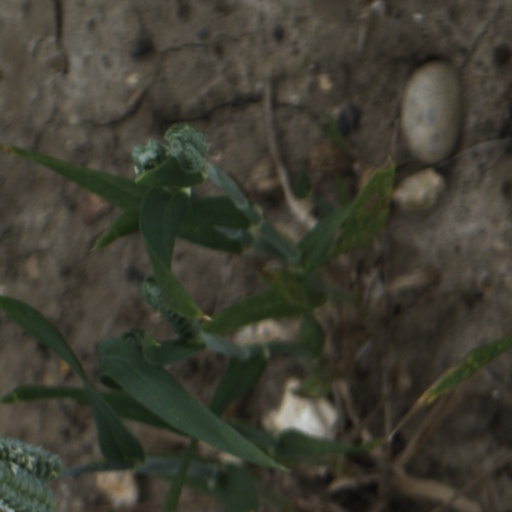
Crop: wheat